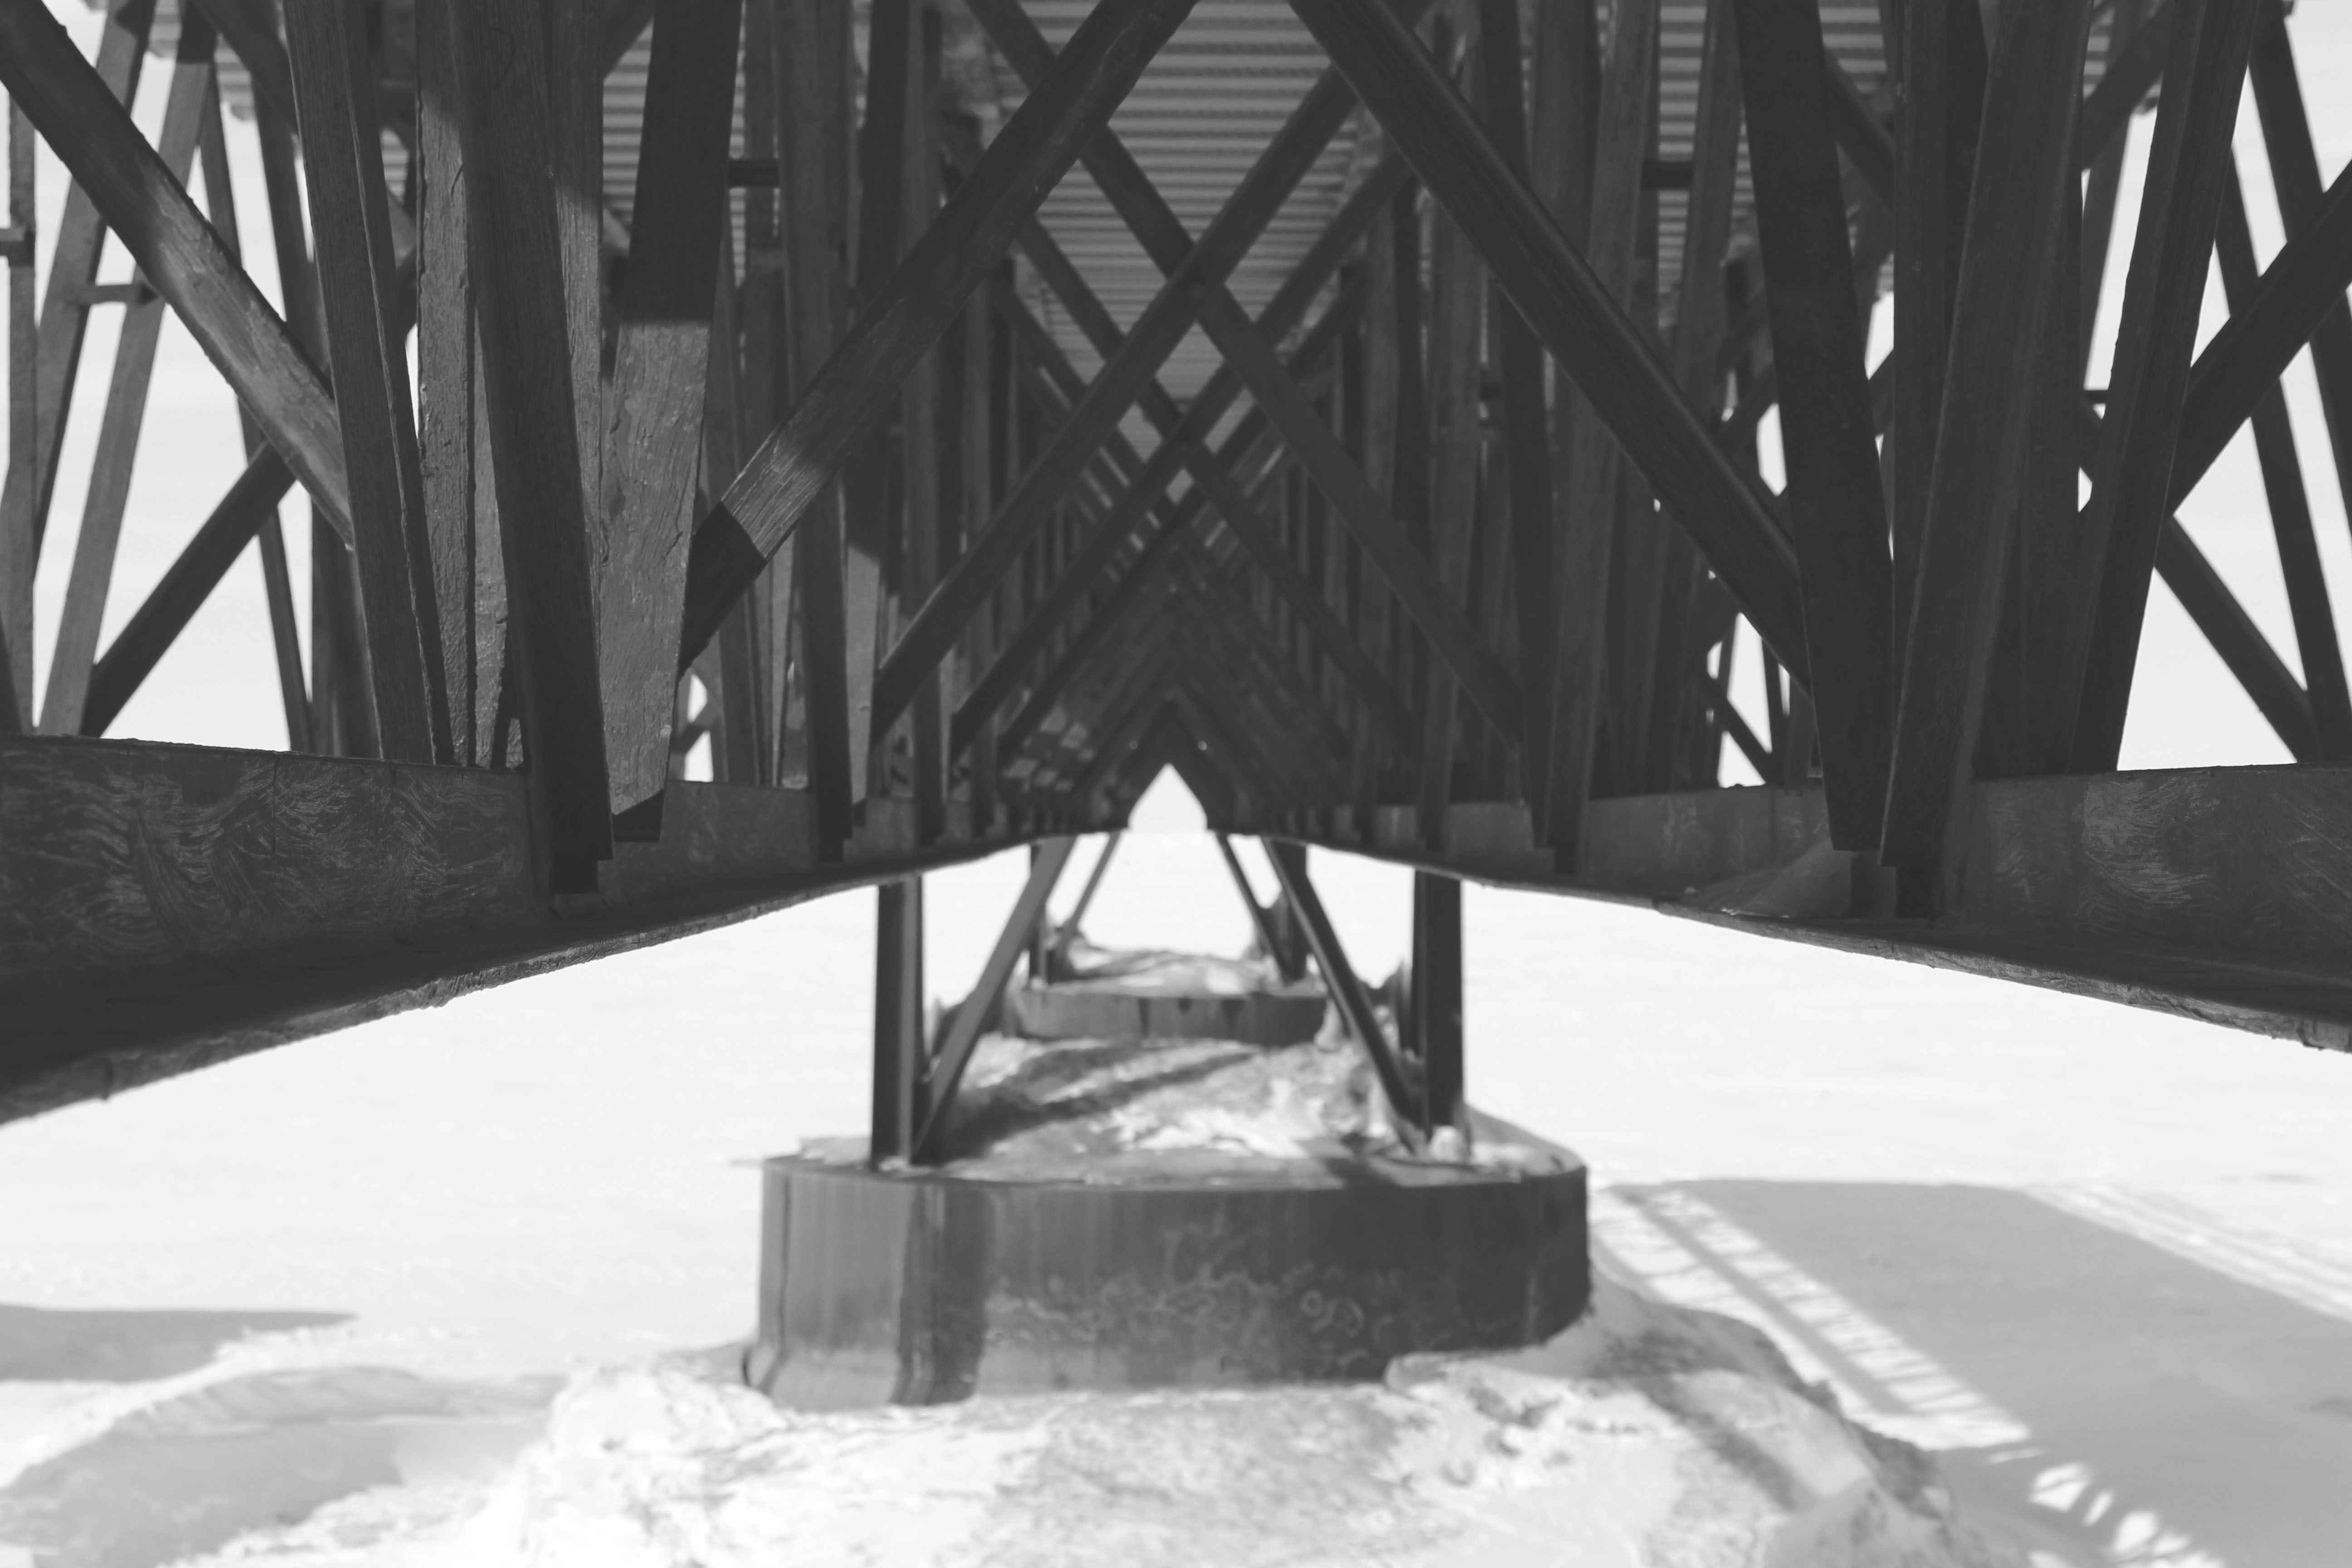
snow, winter, black and white, weather, black, monochrome, sculpture, symmetry, monochrome photography